Brussels

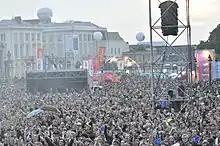
(BSF)

Art Deco structures in Brussels include the Résidence Palace (1927) (now part of the Europa building), the Centre for Fine Arts (1928), the Villa Empain (1934), the Town Hall of Forest (1938), and the Flagey Building (also known as the "Radio House") on the Place Eugène Flagey/Eugène Flageyplein (1938) in Ixelles. Some religious buildings from the interwar era were also constructed in that style, such as the Church of St. John the Baptist (1932) in Molenbeek and the Church of St. Augustine (1935) in Forest. Completed only in 1969, and combining Art Deco with neo-Byzantine elements, the Basilica of the Sacred Heart in Koekelberg is one of the largest churches by area in the world, and its cupola provides a panoramic view of Brussels and its outskirts. Another example are the exhibition halls of the Centenary Palace, built for the 1935 World's Fair on the Heysel/Heizel Plateau in northern Brussels, home to the Brussels Exhibition Centre (Brussels Expo).